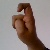
The image shows a hand gesture representing the letter 'X' in Indian Sign Language.